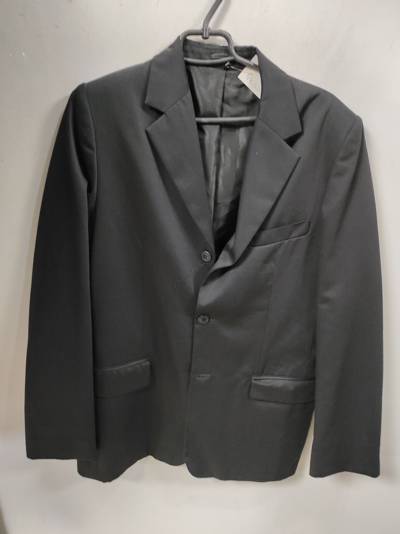
Waste category: clothes